Violet Charlesworth

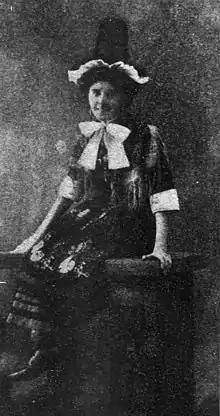
Violet Charlesworth depicted in a 1909 newspaper.

May Charlesworth, known as Violet Charlesworth (January 1884 – after 1912) was a British fraudster who gained notoriety in the early 20th century for financial deception and faking her own death.